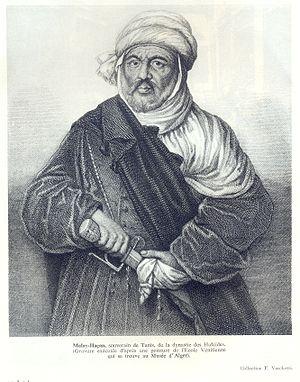
Le prieuré de Groenendael fut, à l'origine, un simple ermitage, lequel reçut, en 1343, deux chanoines de la collégiale de Bruxelles qui décidèrent de fonder une communauté de vie basée sur la règle de saint Augustin. C'est ainsi qu'est fondé, vers 1343, dans la forêt de Soignes, en Brabant, à 14 km au sud-est de Bruxelles, un monastère de chanoines augustins.
Abû `Abd Allâh Muhammad V al-Hasan succède à son père Abû `Abd Allâh Muhammad IV al-Mutawakkil comme sultan hafside de Tunis en 1526. Il est détrôné en 1543 par son fils Abû al-`Abbâs Ahmed III al-Hafsi. Rencontrant Charles Quint à Augsbourg en 1548, il s'allie avec lui pour déloger le corsaire Dragut qui avait fait de la ville de Mahdia son repaire. Il meurt en 1549, avant la reconquête de la cité, sans doute empoisonné par des émissaires de son fils Ahmed.